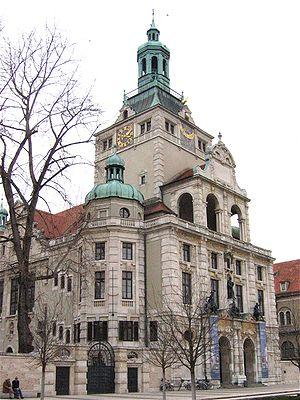
Le musée national de Bavière est un musée, fondé en 1855, situé à Munich en Bavière.